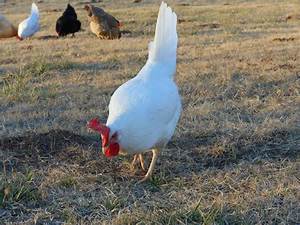
Label: chicken